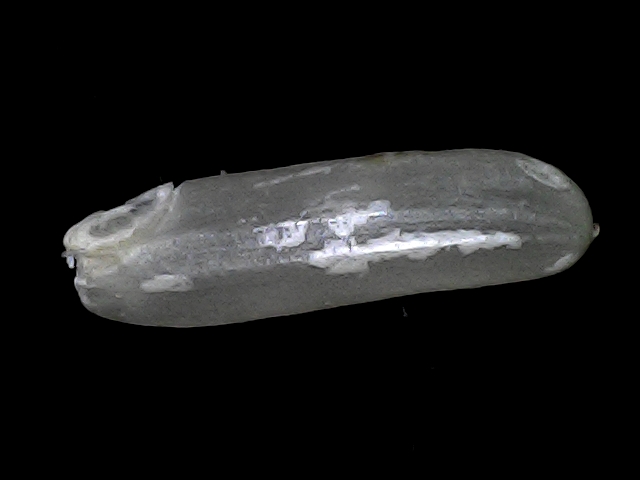
Rice variety: BRRI102